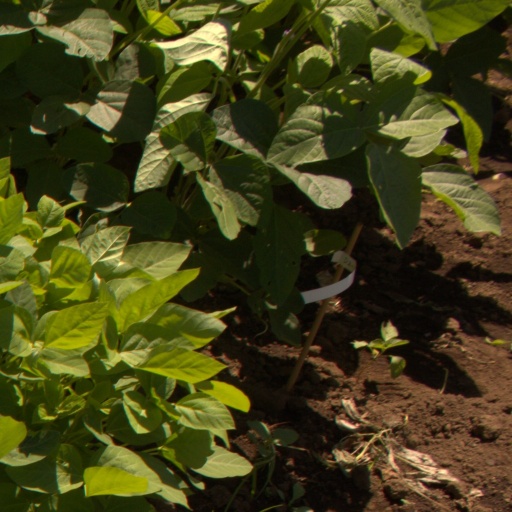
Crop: soybean